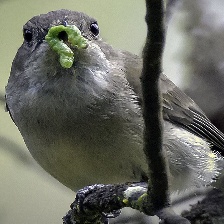
Species: DUSKY ROBIN
Scientific name: MELANODRYAS VITTATA
ImageNet parent category: robin